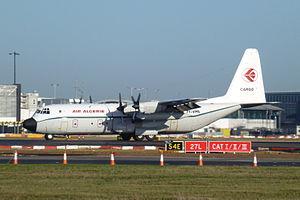
Air Algérie Cargo est une filiale d'Air Algérie chargée de son activité fret.
Le Lockheed L-100 Hercules est un avion de transport de fret civil dérivé du C-130 Hercules. Il peut également remplir des missions de transport de passagers.